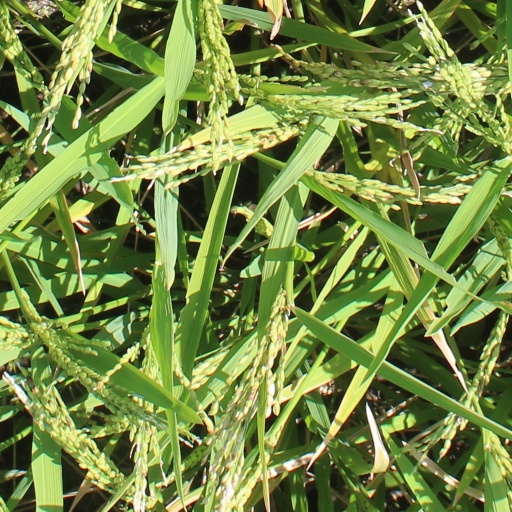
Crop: rice